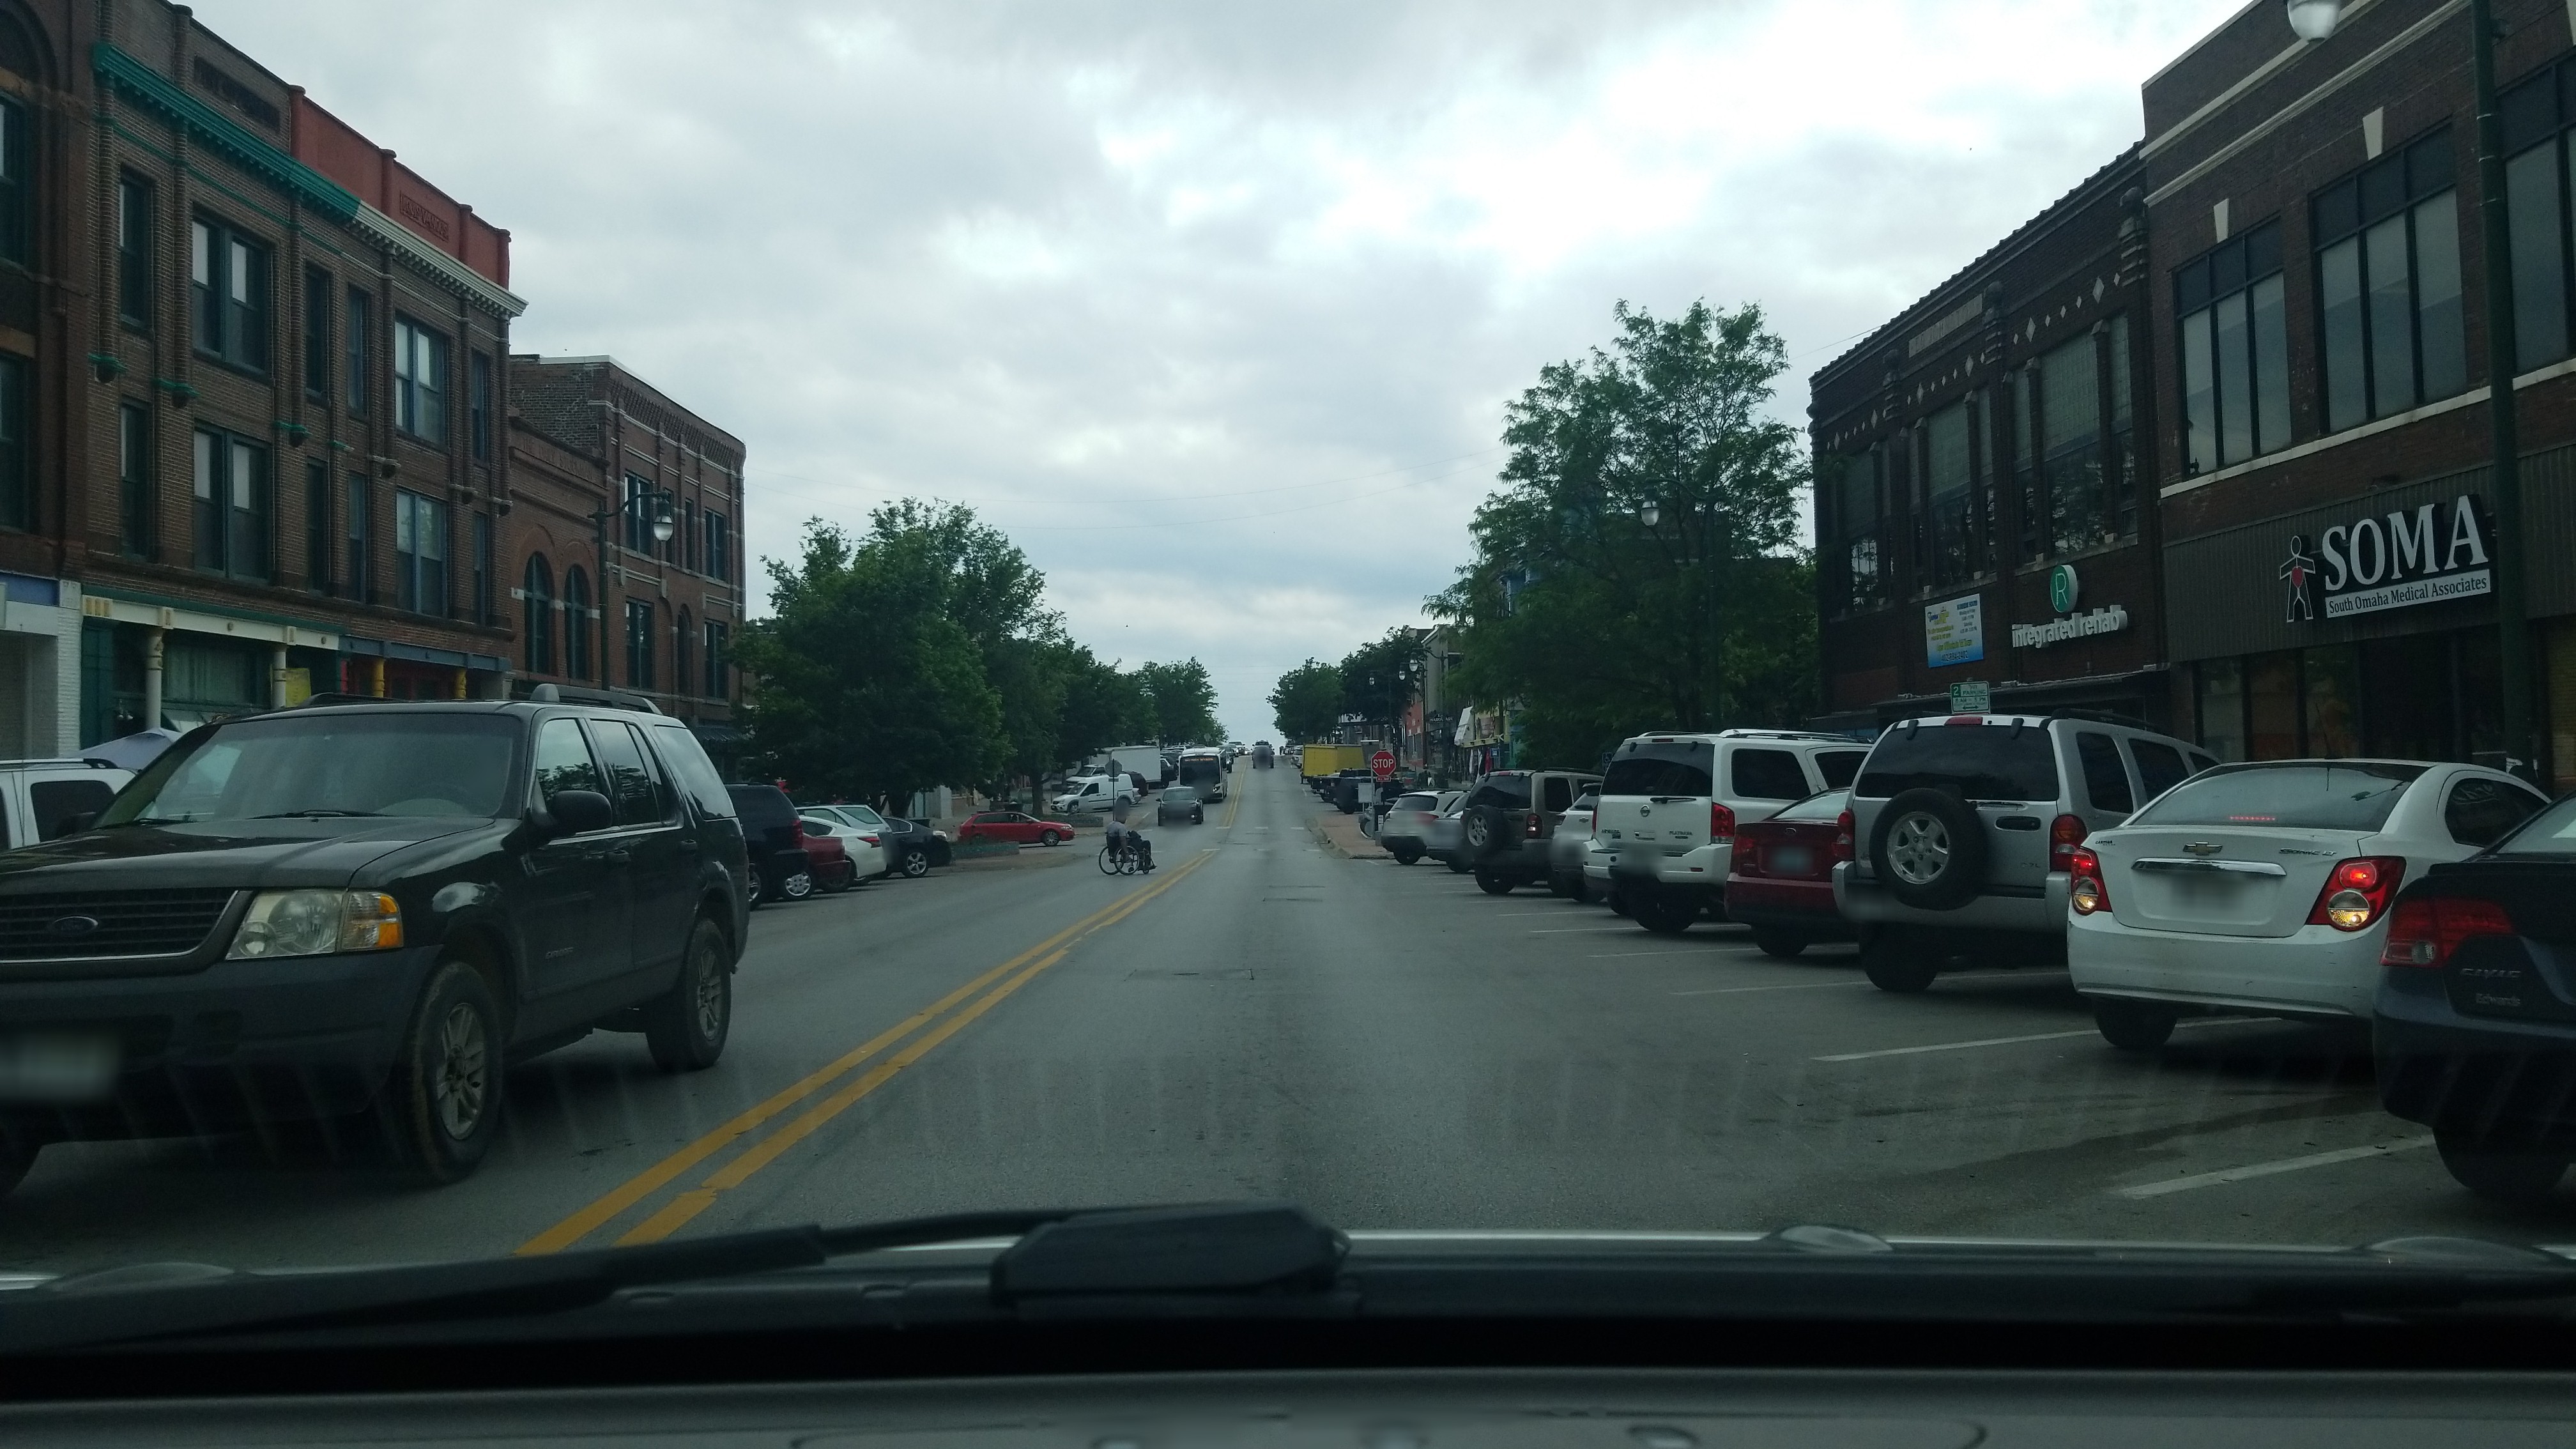
Feature: Wheelchair
City: Omaha
State: Nebraska
Country: United States
Date: 2021-05-27T19:02:40.389000+00:00